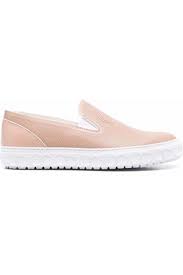
Label: Sneaker